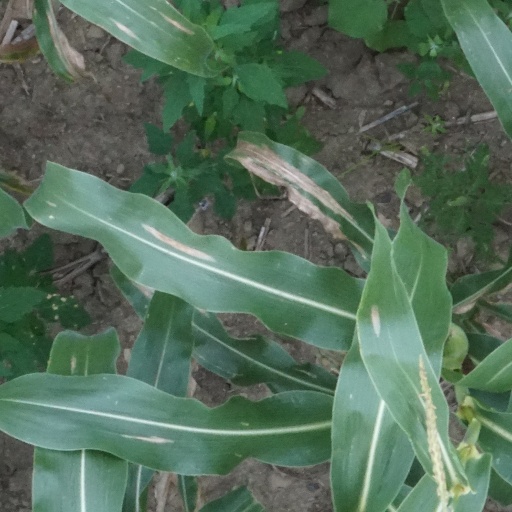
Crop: maize; corn